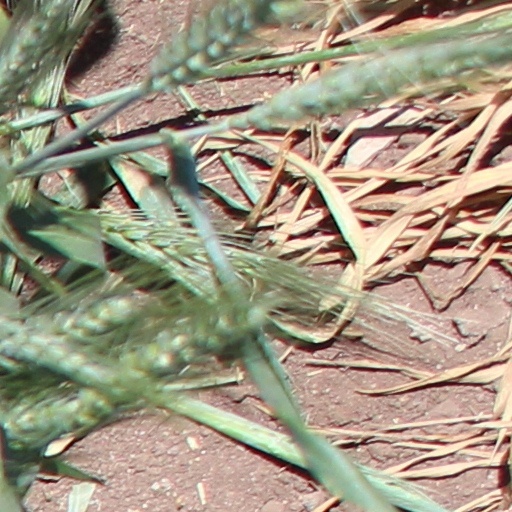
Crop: wheat